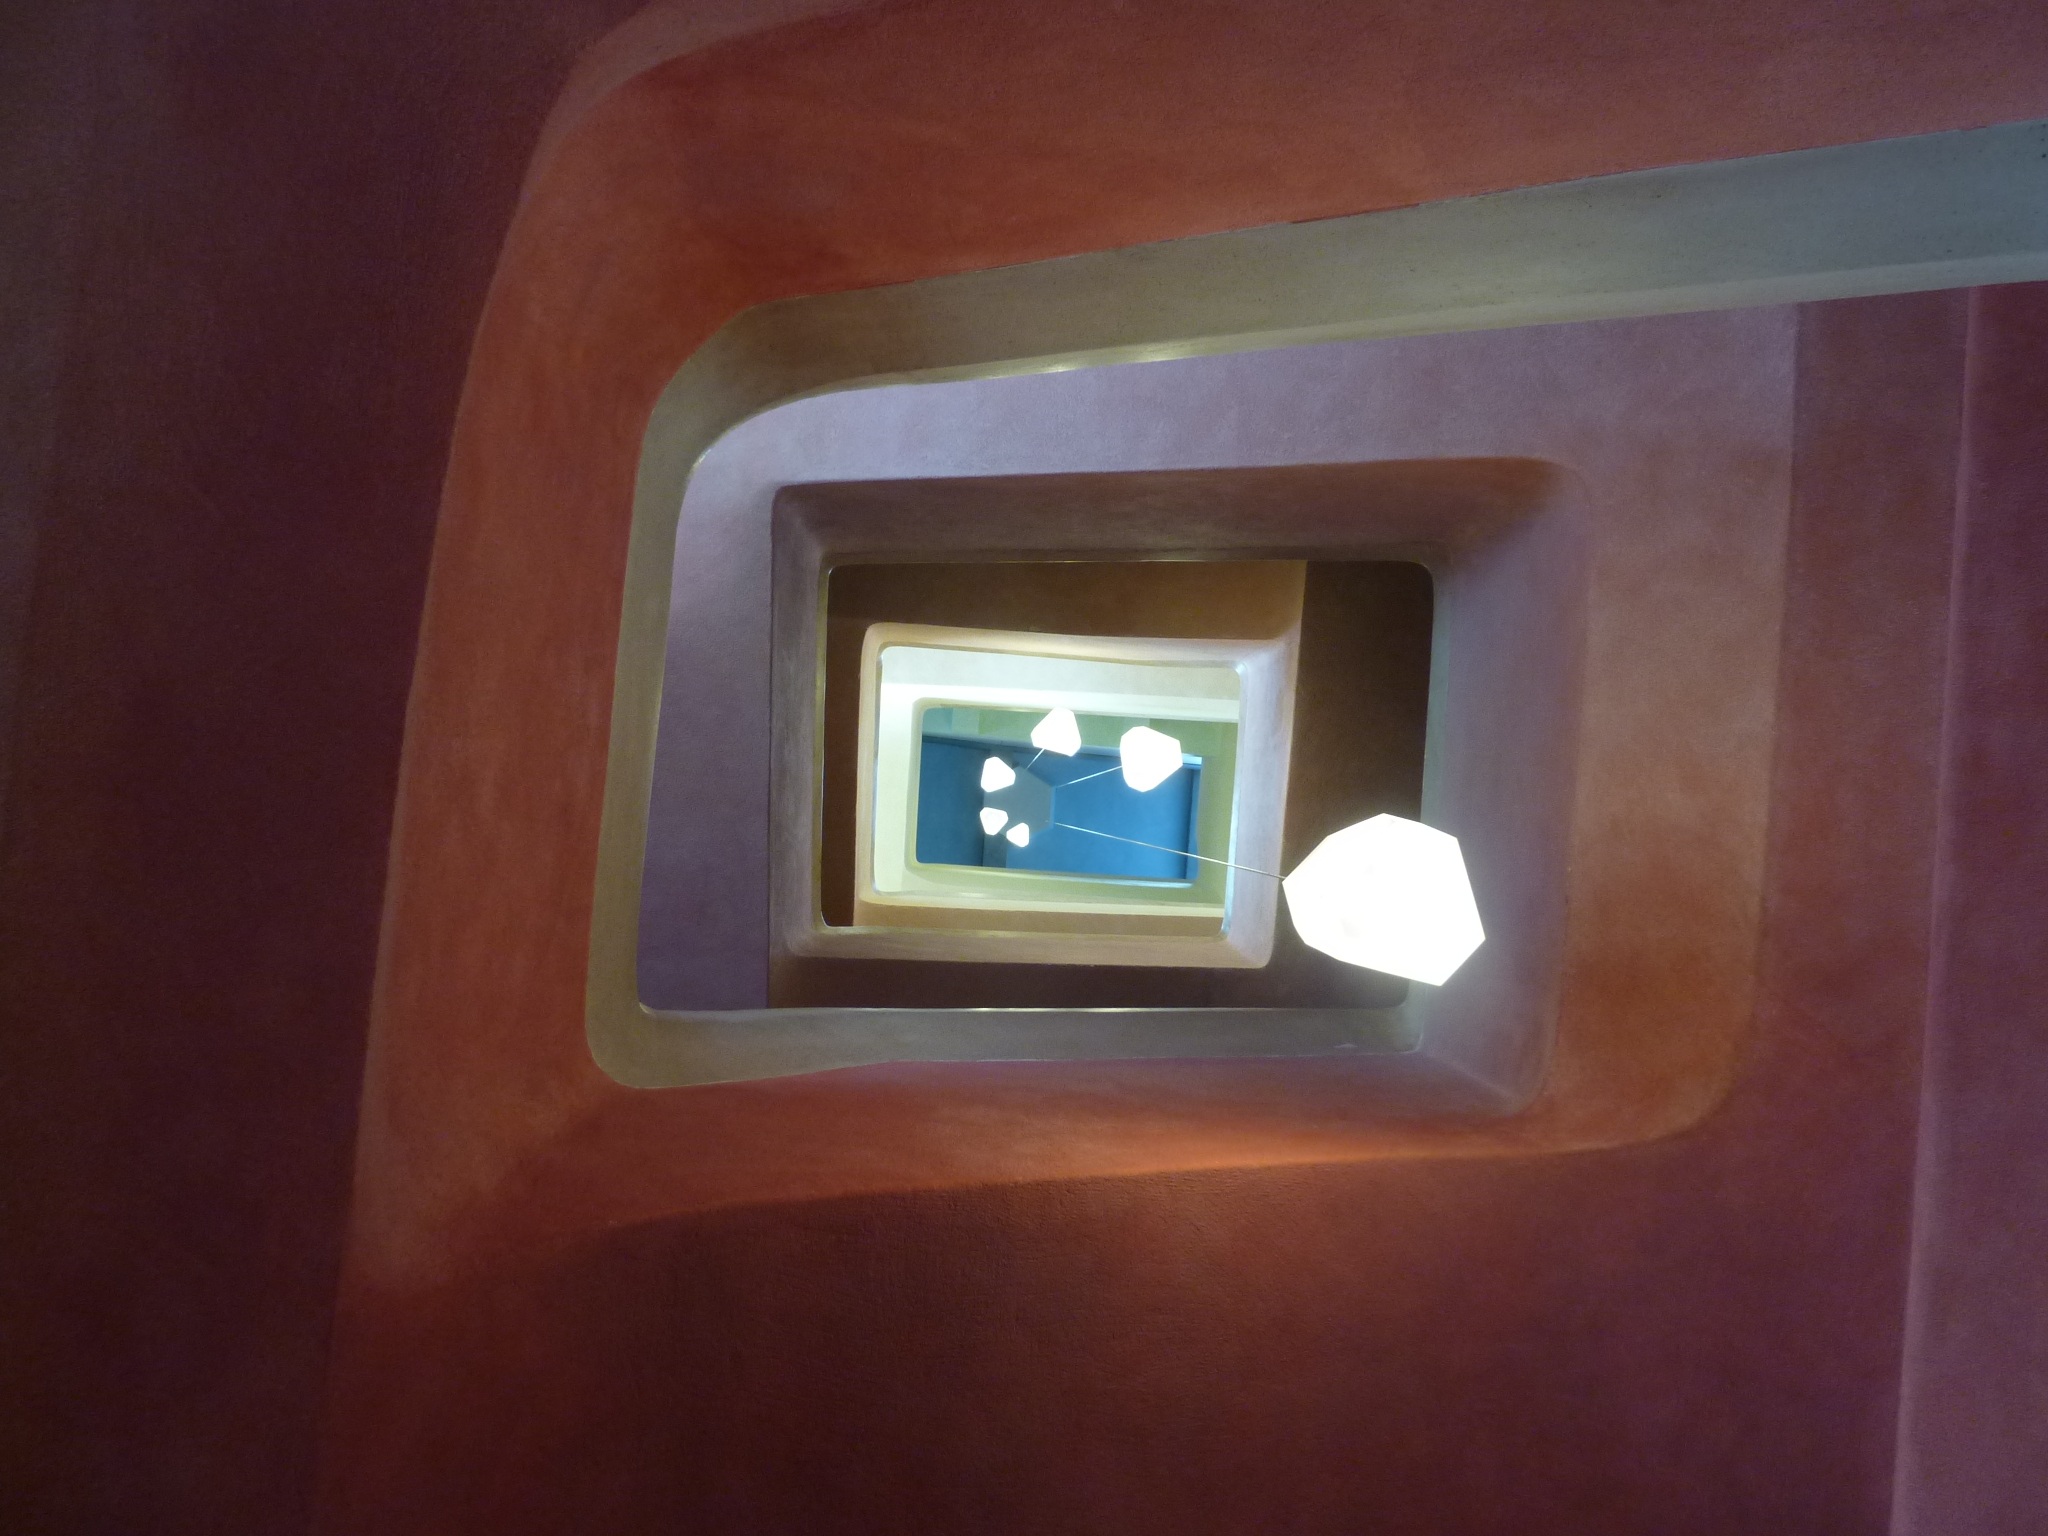
architecture, house, floor, window, building, staircase, ceiling, property, room, lighting, interior design, stairs, switzerland, picture frame, shape, form, plaster, goetheanum, rudolf steiner, dornach, antthroposophie